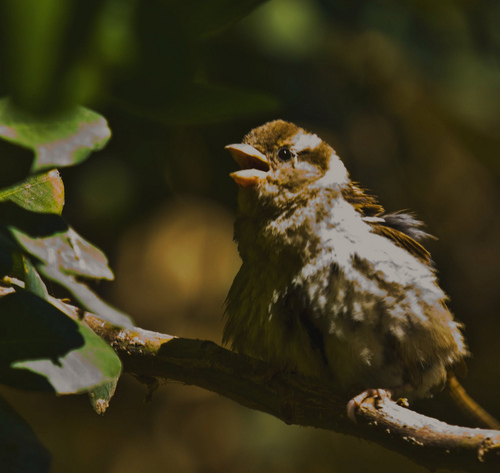
a bird with a lot of brown and white plumage, brown head and light colored feet and beaka bird with a small triangular bill, whtie eyebrow and fluffy brown feathers.
a small bird with brown and white plumage and a short beak.
a small brown bird with a small head and yellow beak.
this is a fluffy brown bird with a white eyebrow and a large beak.
this long shaped bird has a white throat, breast, belly, side flank, abdomen, vent with black and white long thick under wing bars and covers.
this bird has wings that are brown and has a short billa bird that is really fluffy looking with a smal orange beak.
the bird has a small bill, spotted belly and black eyering.
a small bird with a brown coloring and pointed beak.
Species: Tree Sparrow